Zaevion Dobson

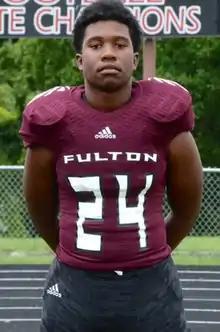

Zaevion William Dobson (June 28, 2000 – December 17, 2015) was a school football player at Fulton High School in Knoxville, Tennessee. He became the recipient of the Arthur Ashe Courage Award, for shielding three girls from gunfire.